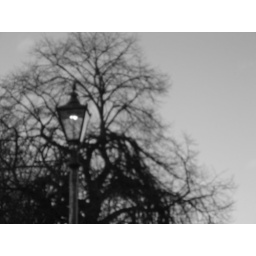
street lamp in hyde park, london